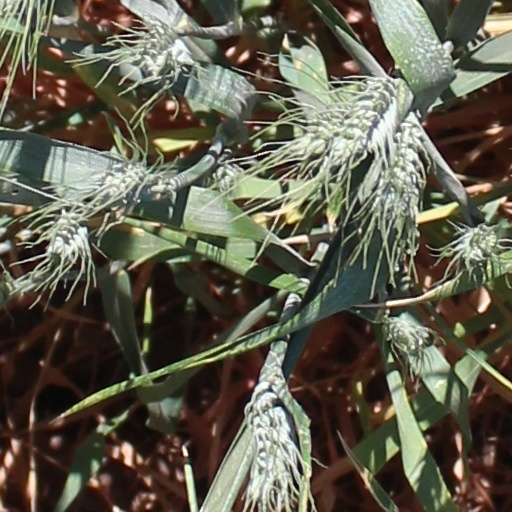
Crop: wheat